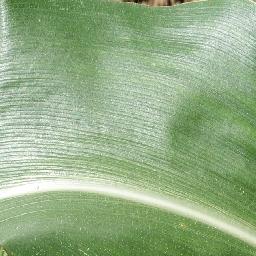
Label: Corn___healthy